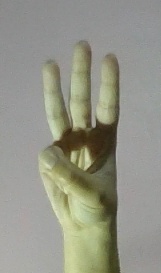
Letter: thaa